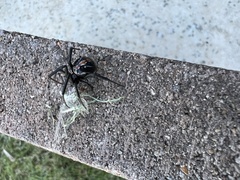
Species: Lactrodectus_hesperus